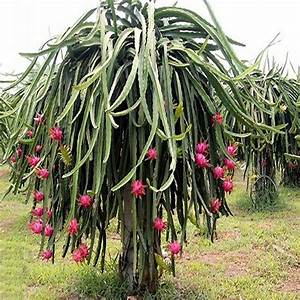
Label: Dragonfruit